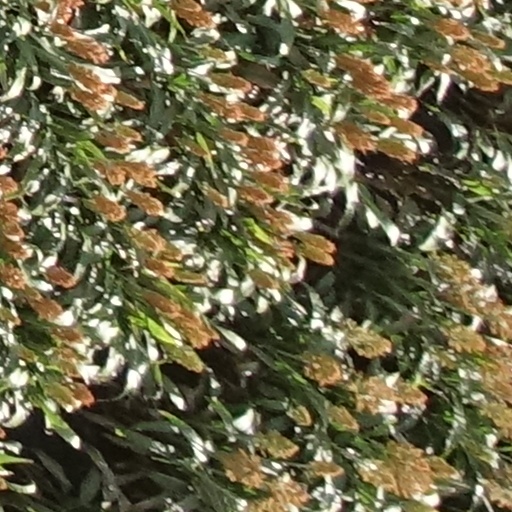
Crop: sorghum